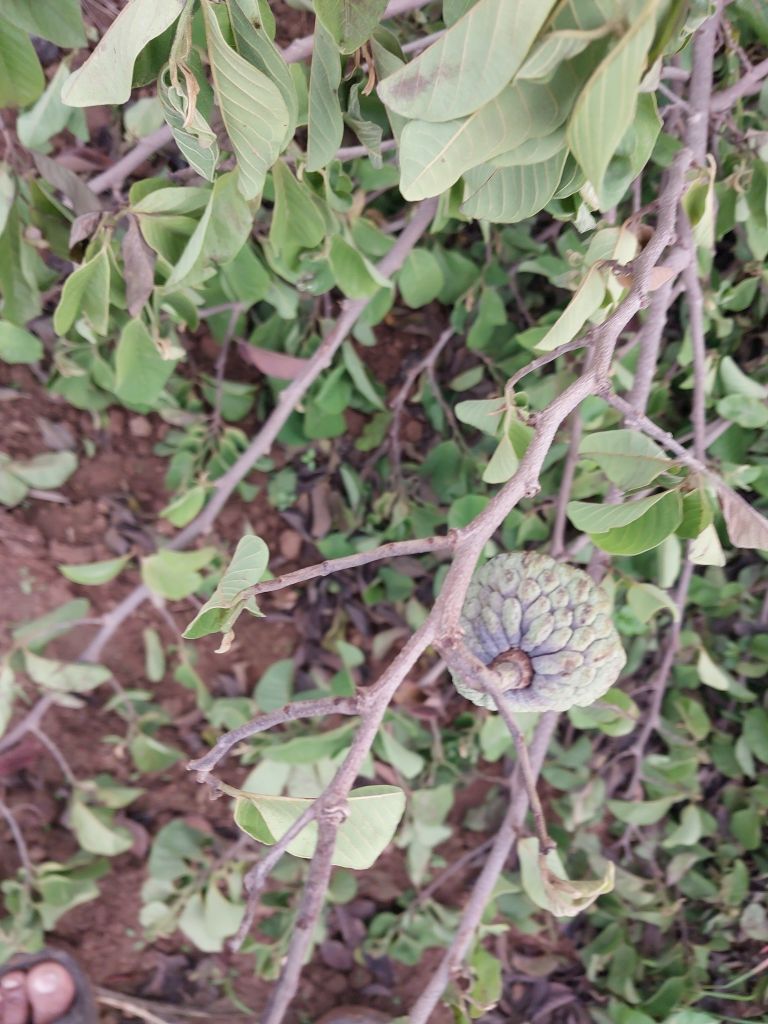
Disease label: Blank Canker